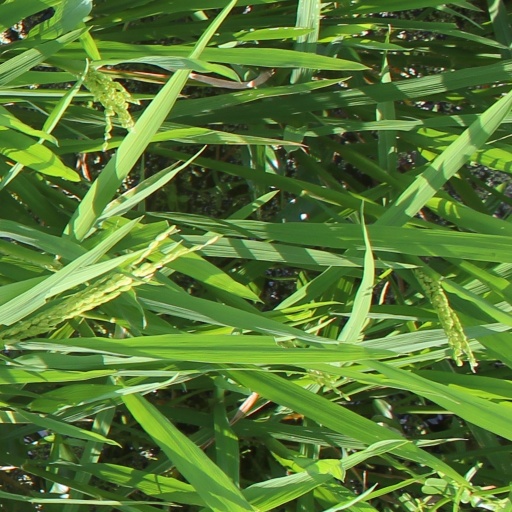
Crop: rice